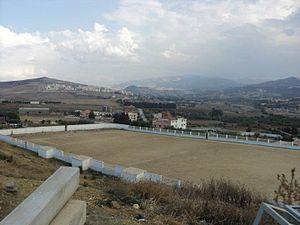
Stade de tala
Tala Athmane est un village de Kabylie, situé dans la commune de Tizi Ouzou en Algérie. Il se trouve à 15 km à l’est du chef-lieu de la commune de Tizi Ouzou.